Samuel Penfield Taylor

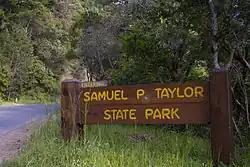
Samuel P. Taylor State Park

Samuel Penfield Taylor (October 9, 1827, in Saugerties, New York – January 22, 1886, in San Francisco, California) was an entrepreneur who made his fortune during the California Gold Rush. He is best known for building the Pioneer Paper Mill, the first paper mill in California. Taylor sailed from Boston Harbor in a schooner that he purchased with a group of friends, arriving in San Francisco ten months later.